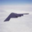
Label: airplane